Mammy Two Shoes

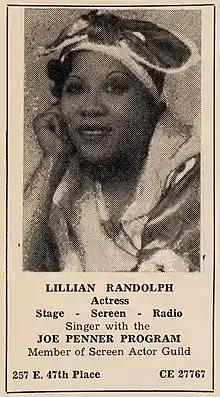
Actress Lillian Randolph in an ad listing from 1939, the year she began voicing the character

The housekeeper's debut appearance was in "Puss Gets the Boot" (1940), while her last appearance was in "Push-Button Kitty" (1952). She was originally voiced by well-known African-American character actress Lillian Randolph. She was the second prominent black character of the Metro-Goldwyn-Mayer cartoon studio, following Bosko. She appeared in 19 "Tom and Jerry" animated shorts between 1940 and 1952.